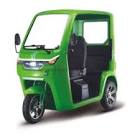
Vehicle type: Auto Rickshaws